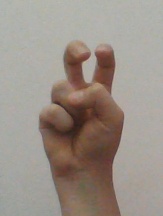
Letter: toot